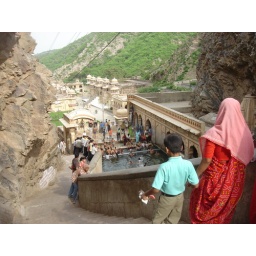
Monkey Temple - boys playing in the hill-top swimming pool